History of Czechoslovakia

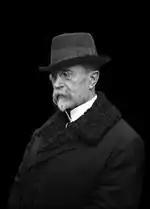
Tomáš Garrigue Masaryk, the first president of Czechoslovakia.

The Provisional Czechoslovak Government, chaired by Tomáš Garrigue Masaryk, proclaimed the Independence of the Czechoslovak Nation in the Washington Declaration on 18 October 1918. Czechoslovakia was legally created by "Law on the Creation of Independent Czechoslovak State (No. 11/1918 Coll.)" in Prague on 28 October 1918 in Smetana Hall of the Municipal House, a physical setting strongly associated with nationalist feeling. The Slovaks officially joined the state two days later in the town of Martin. A temporary constitution was adopted, and Tomáš Masaryk was declared president on 14 November. The Treaty of St. Germain, signed in September 1919, formally recognized the new republic. Carpathian Ruthenia was added later by the Treaty of Trianon in June 1920. There were also various border conflicts between Poland and Czechoslovakia due to the annexation of the Trans-Olza region.